Doge's Palace

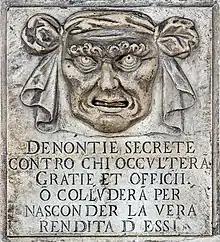
A "Lion's Mouth" postbox for anonymous denunciations at the Doge's Palace. Text translation: "Secret denunciations against anyone who will conceal favours and services or will collude to hide the true revenue from them".

The only art theft from the Doge's Palace was executed on 9 October 1991 by Vincenzo Pipino, who hid in one of the cells in the New Prisons after lagging behind a tour group, then crossed the Bridge of Sighs in the middle of the night to the Sala di Censori. In that room was the "Madonna col bambino", a work symbolic of "the power of the Venetian state" painted in the early 1500s by a member of the Vivarini school. By the next morning, it was in the possession of the Mala del Brenta organized crime group. The painting was recovered by the police on 7 November 1991.